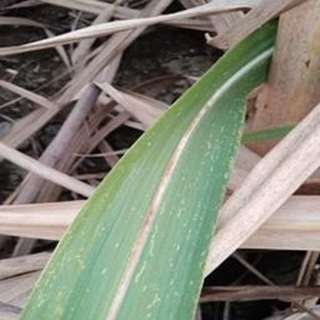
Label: sugarcane_red_rot